History of the Cincinnati Bengals

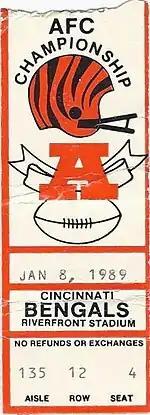
A ticket for the 1989 AFC Championship Game between the Bengals and the Bills.

In the summer of 1970, coinciding with the completion of the AFL-NFL merger, Riverfront Stadium (later known as Cinergy Field from 1996 to 2002), a home they shared with the Cincinnati Reds until the team moved to Paul Brown Stadium (now Paycor Stadium) in 2000, was opened. Brown, Bill "Tiger" Johnson, Homer Rice, and Forrest Gregg coached the Bengals during the '70s. The Bengals were placed in the AFC Central division with the completion of the merger, and were its first division champions in 1970.